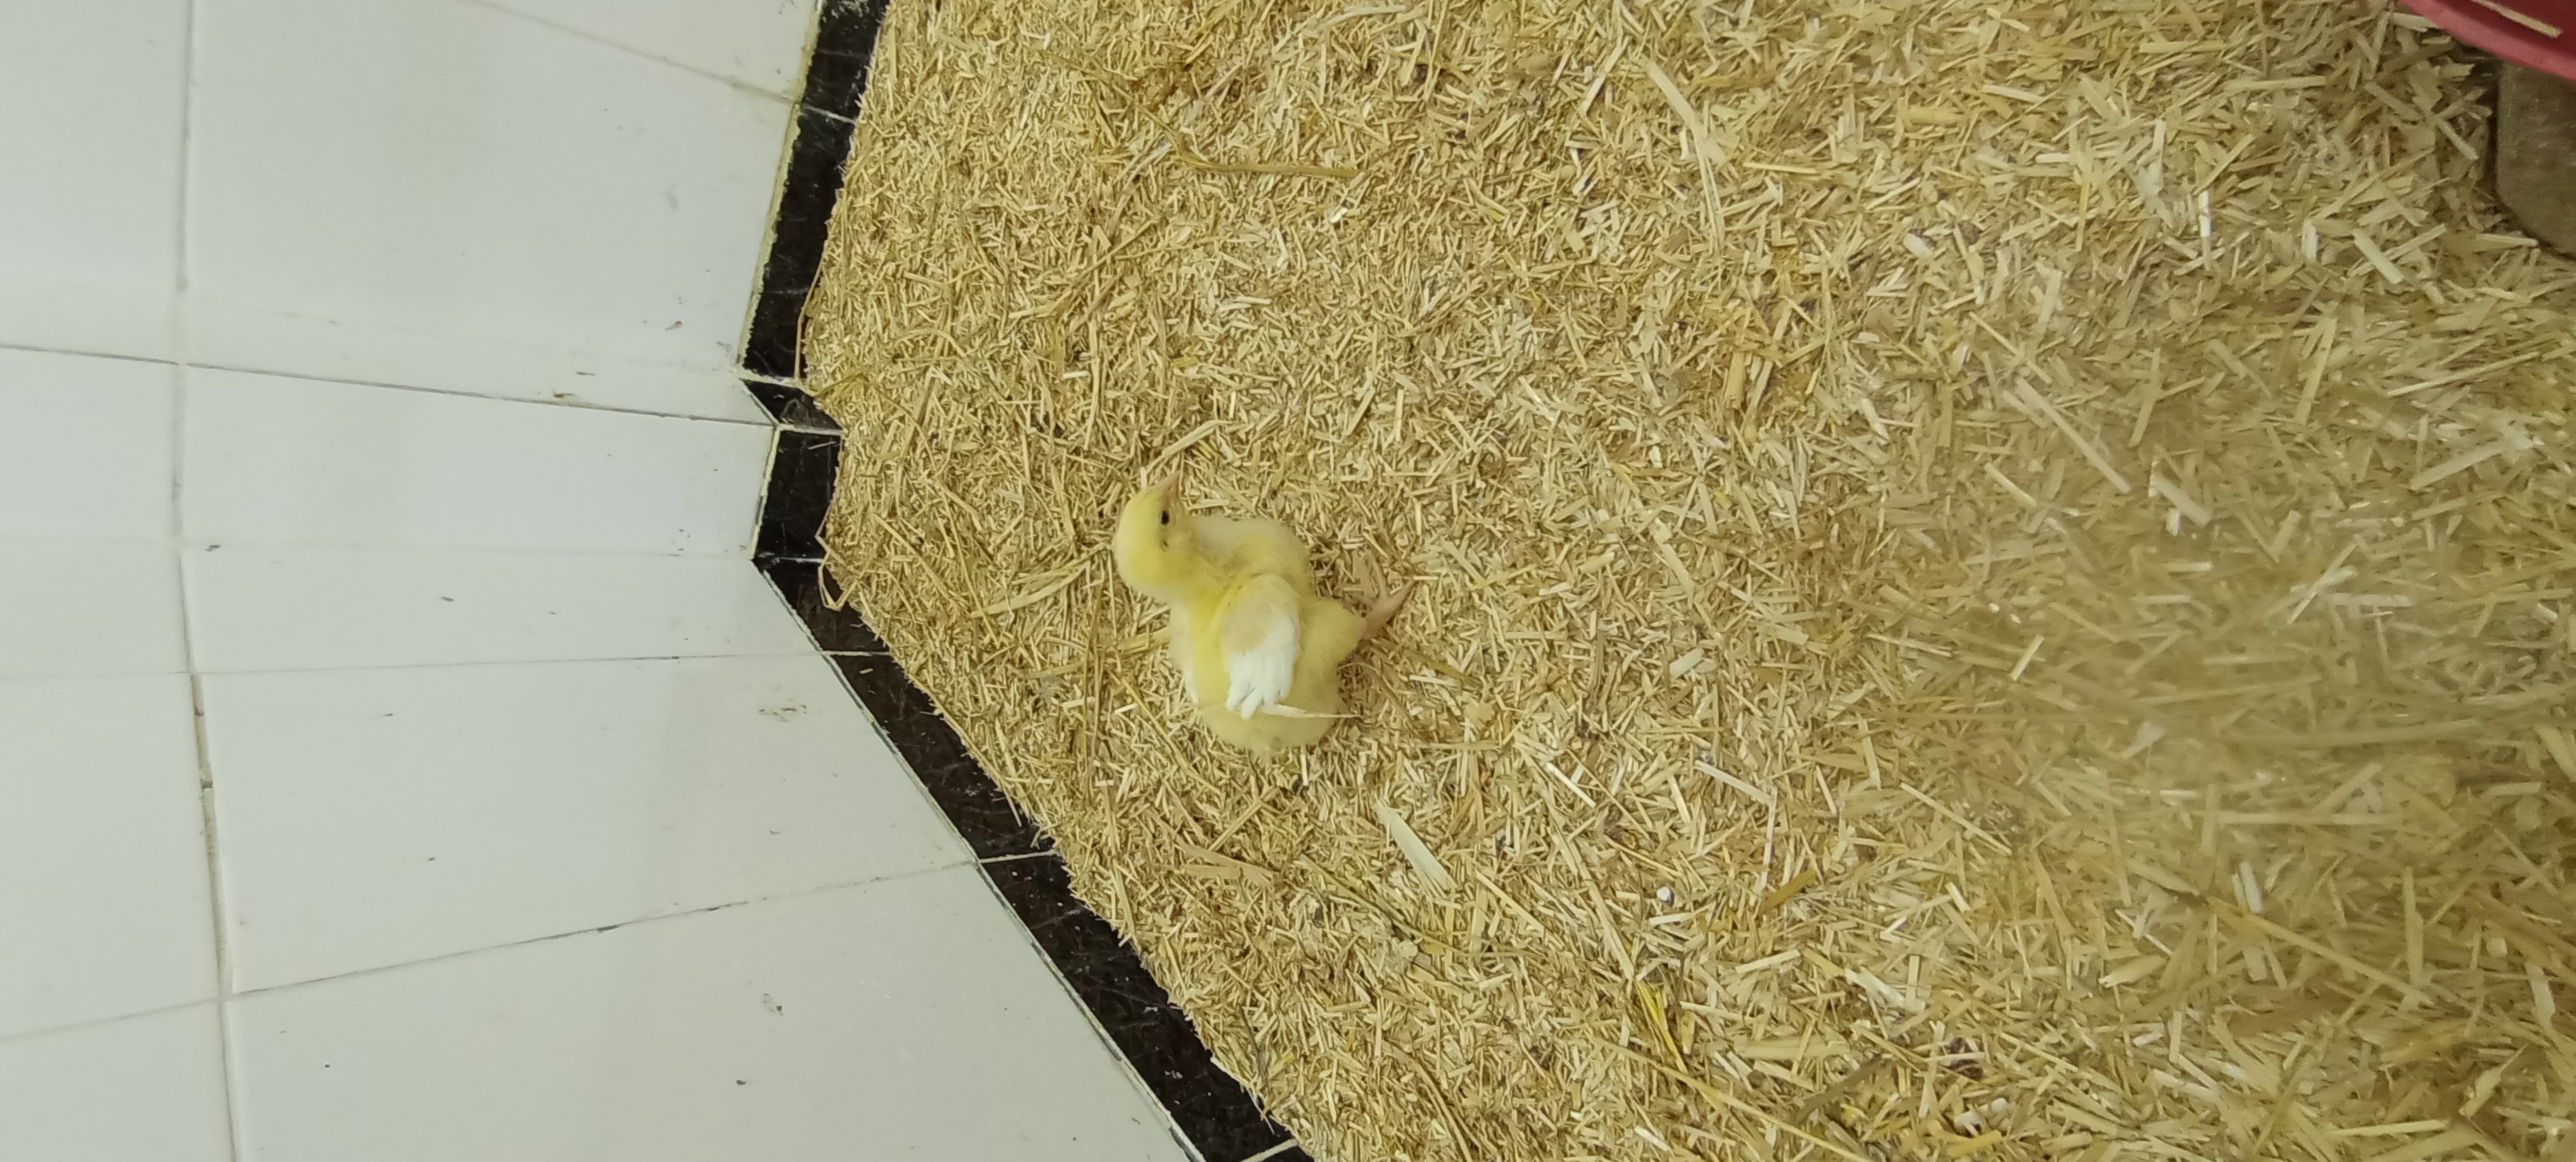
Weight: 179 g